Nenzinger Himmel

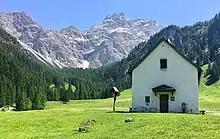
Chapel of St. Rochus (1367 m above sea level), in the background the Panüelerkopf

Nenzinger Himmel (""heaven of Nenzing"") is the local name given to a collection of seasonal high-alpine settlements in the Gamperdonatal valley near the market town of Nenzing in the Austrian state of Vorarlberg. These include four alpine shielings with attached cheeseries, the valley's only Gasthaus and a number of privately owned mountain huts, often used as summer resorts.